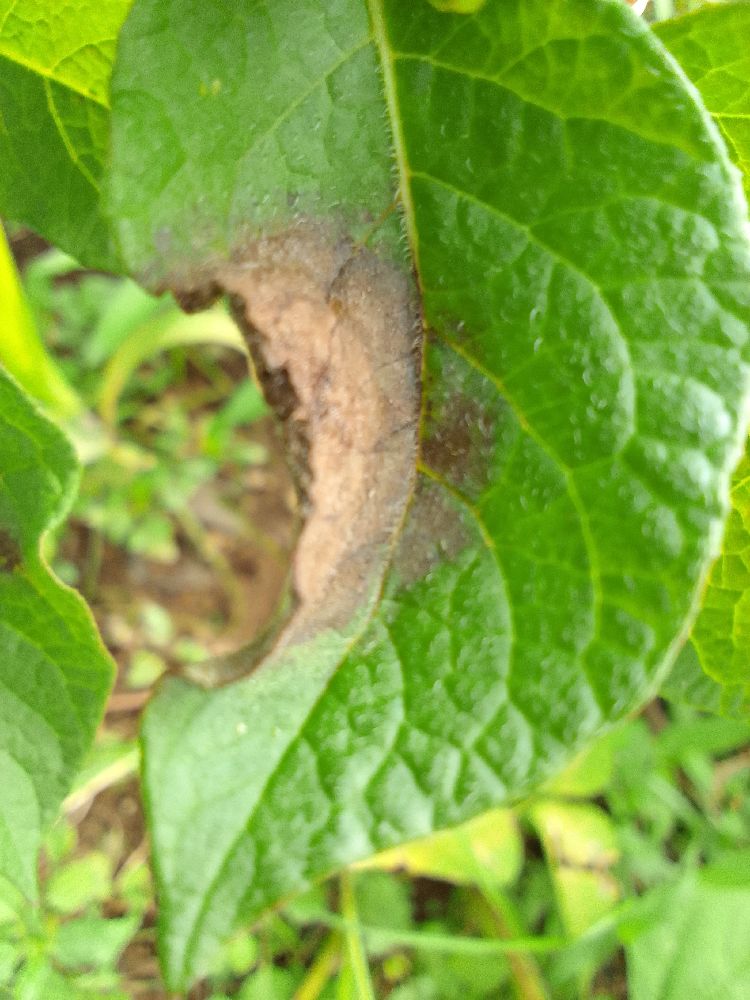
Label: Late blight